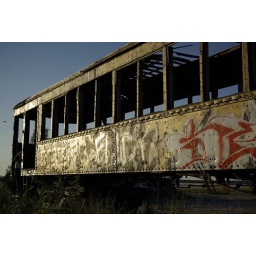
graffiti, Burned out train car by Temple of the Birds and Saltair, Great Salt Lake, UT, July 6, 2010